60th Street station (SEPTA)

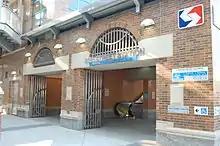
The main entrance to the station

60th Street station is one of the original Market Street Elevated stations built by the Philadelphia Rapid Transit Company; the line opened for service on March 4, 1907 between and stations.